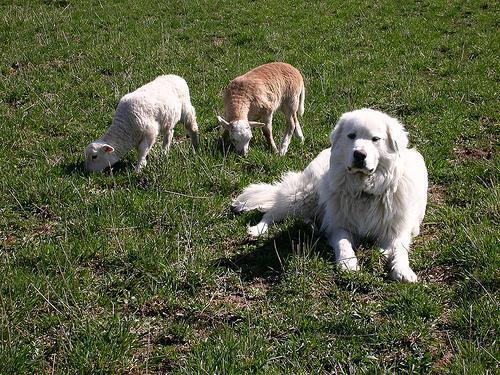
Great_Pyrenees